Tim Conway

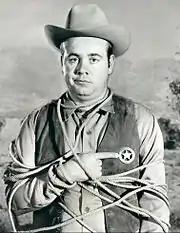
Conway in a publicity photo for "Rango", 1966

Thomas Daniel "Tim" Conway (December 15, 1933 – May 14, 2019) was an American actor, comedian, writer, and director. Conway is perhaps best known as a regular cast member (1975–1978) on the TV comedy-variety series "The Carol Burnett Show" where he portrayed his recurrent iconic characters Mister Tudball and the Oldest Man. Over his career he received numerous accolades including five Primetime Emmy Awards and a Golden Globe Award. He received a star on the Hollywood Walk of Fame in 1999 and was inducted into the Television Hall of Fame in 2002.